Hampton School

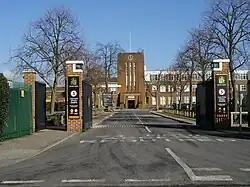
Hampton School main building and gate, opened 1939, as seen in 2013

Hampton School is a fee-charging, boys-only private day school in Hampton, London, England. As of the 2024–2025 academic year, the school charges a minimum of £26,040 per year for attendance. Until 1975, the school was a voluntary aided grammar school, with no fees. The school admits pupils aged between eleven and eighteen.